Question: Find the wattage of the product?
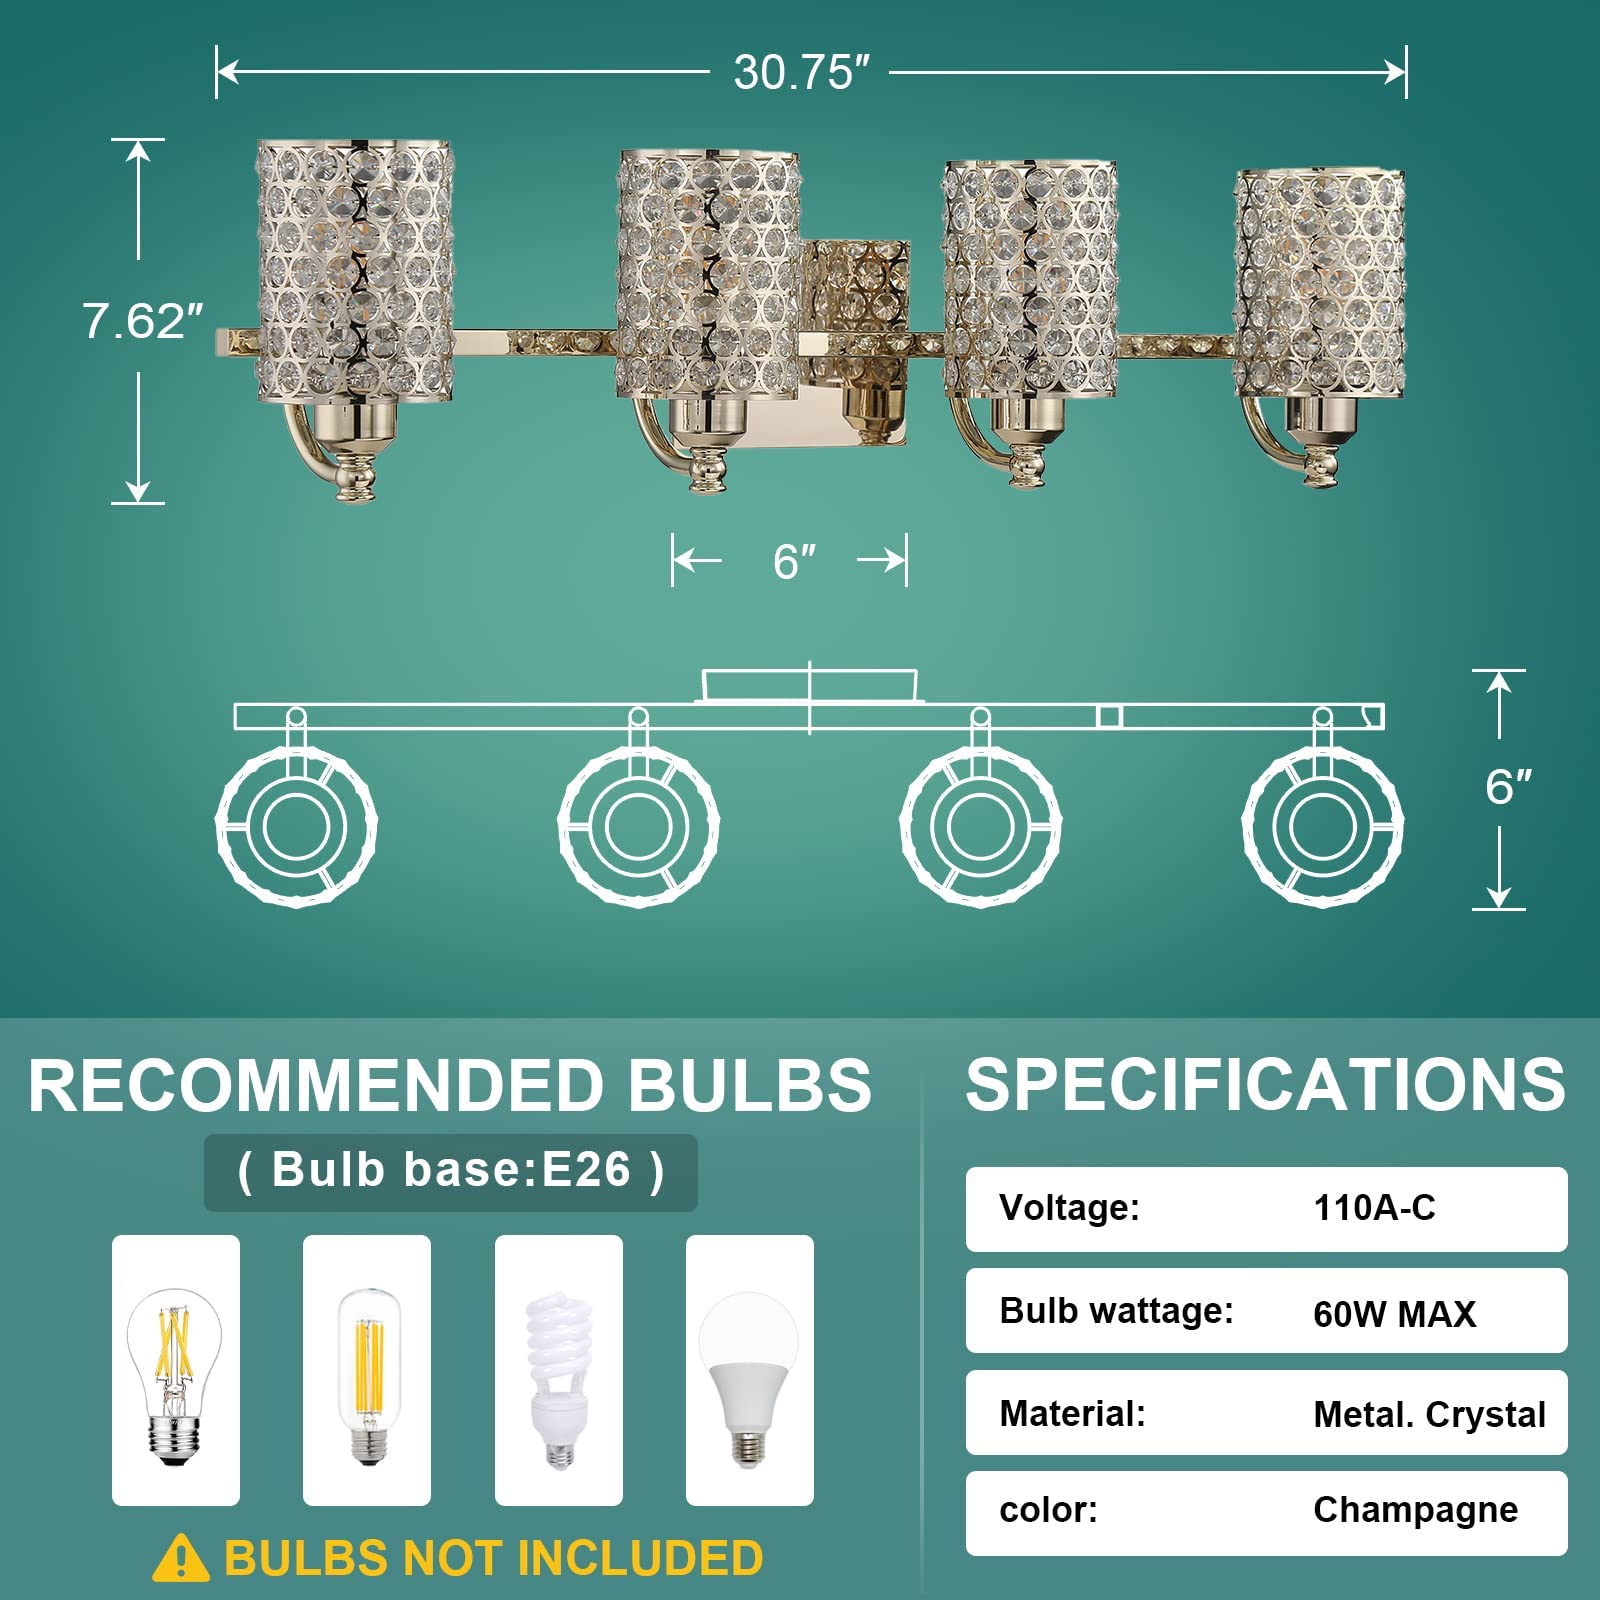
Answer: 60.0 watt